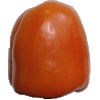
Label: orange_pepper